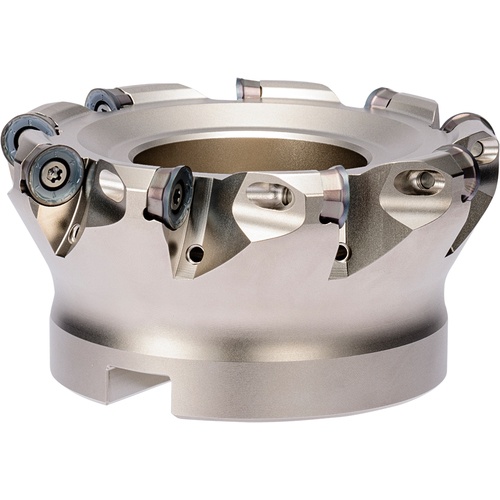
‎MRX 2500R165T RAD-6 Series, Radius Face Mill
Item #: KY96THN07471 Brand: Kyocera Precision Tools Model #: THN07471 Product Specifications Cutting Diameter (DC/DCX) ‎2-1/2″ Master Insert Identification (MIID) RPMT1605M0ER-GM | RPGT1605M0ER-GM | RPGT1605M0ER-SM | RPMT1605M0EN-GH | RPMW1605M0TN Cutting Diameter (DC) ‎2-1/2″ Ramping Angle Maximum (RMPX) 4 Degrees Cutting Diameter Maximum (DCX) ‎2-1/2″ Coolant Supply Property (CSP) Coolant Thru Cutting Item Count (CICT) 5 Body Material Steel Depth of Cut Maximum (APMX) 0.315″ Cutting Direction (HAND) Right Hand Connection Diameter Machine Side (DCONMS) 3/4″ Application Facing | Pocketing | Profiling | Ramping | Shouldering | Slotting Overall Length (OAL) 1.5748″ Measurement Type Inch Hub Diameter (DHUB) ‎1-3/4″ Series/List # MRX
Brand: ET02 New 2023
Category: Hardware > Tools > Milling Machines